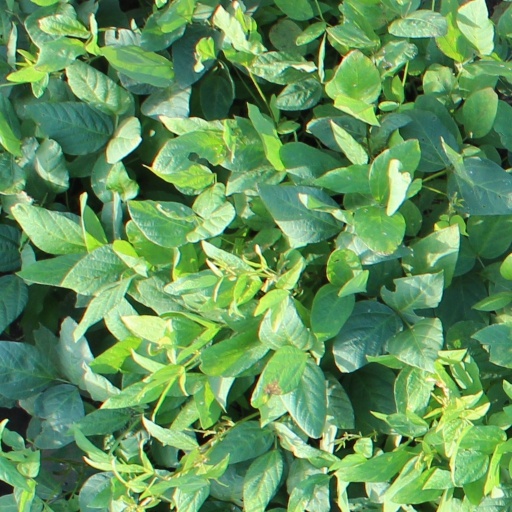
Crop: soybean